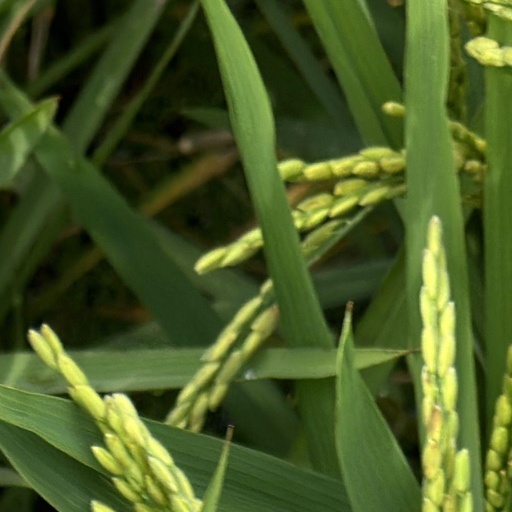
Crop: rice